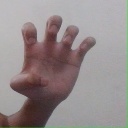
अक्षर: झ